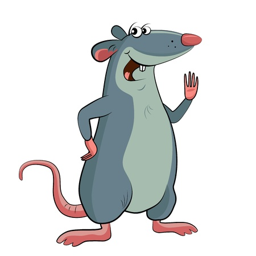
mouse on a white background vector